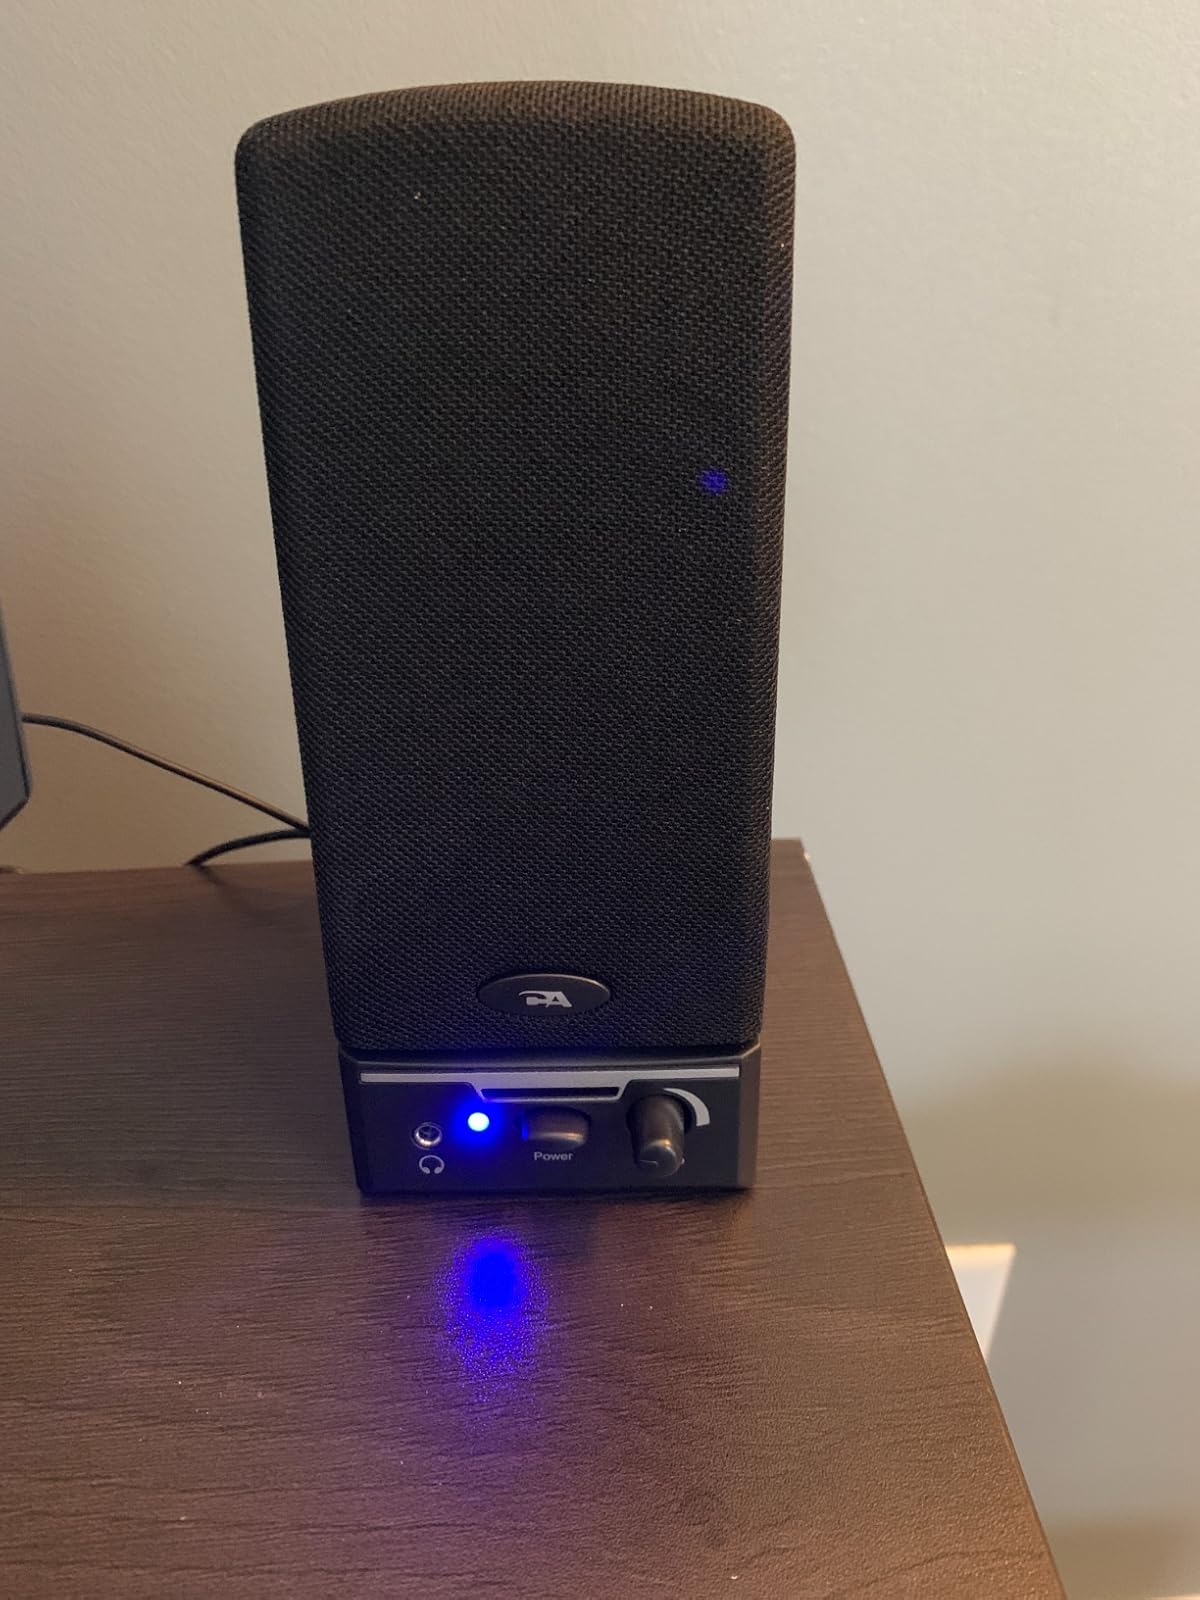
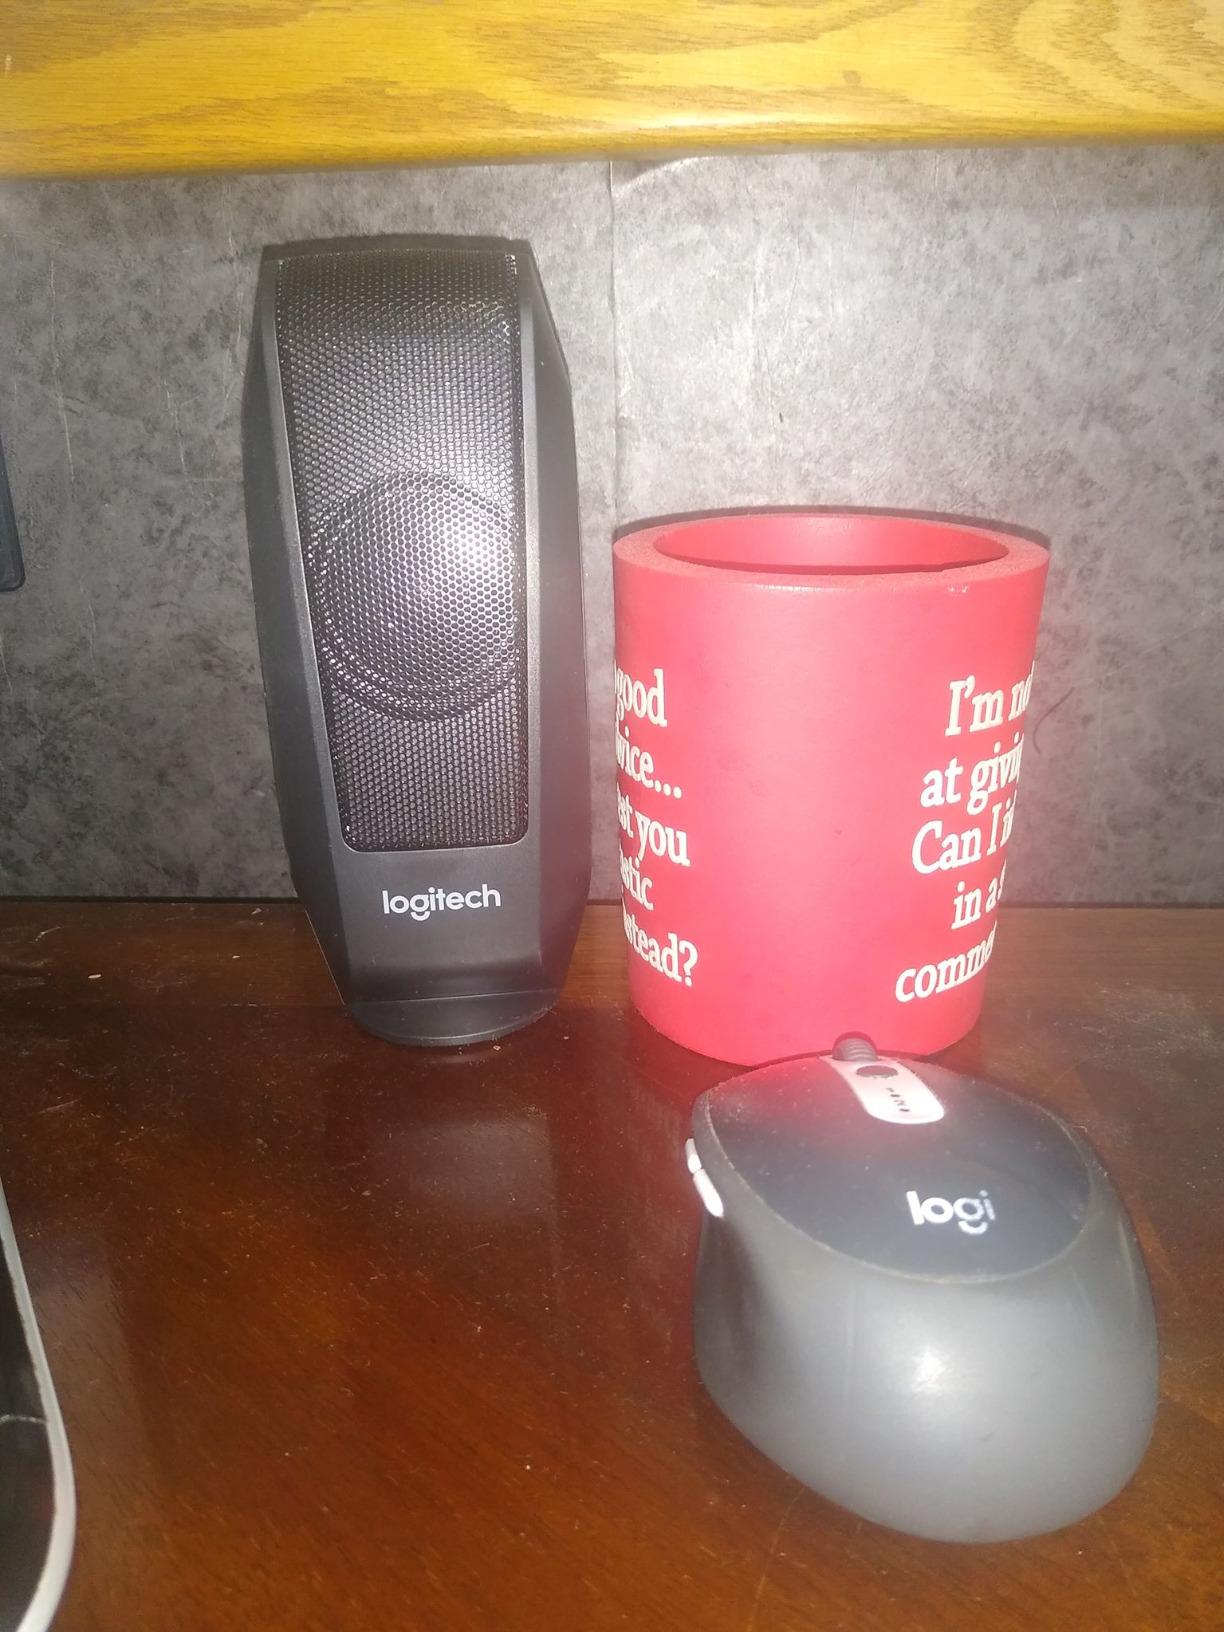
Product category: speaker
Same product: no